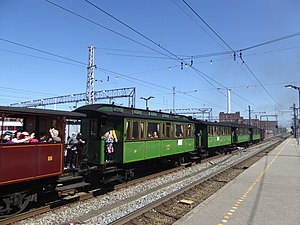
København-Slangerup Banen
Vogne fra København-Slangerup Banen.
København-Slangerup Banen var et dansk privat jernbaneselskab, der anlagde og drev Slangerupbanen mellem København L og Slangerup. Strækningen København-Farum er i dag omdannet til S-banen Hareskovbanen.